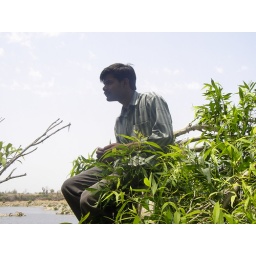
raj in a tree by the Ken river